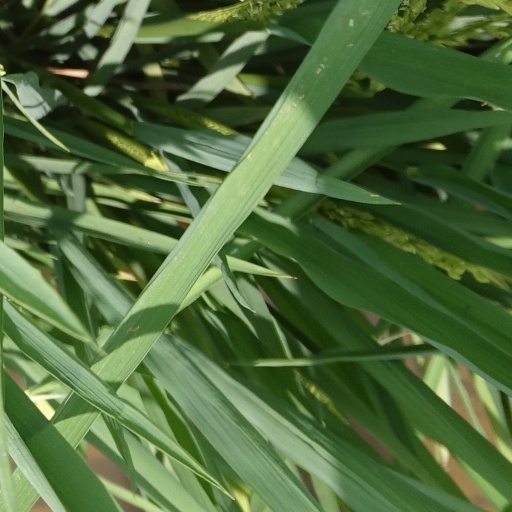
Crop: rice